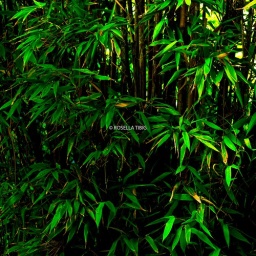
black bamboo at the botanical gardens in san francisco's golden gate park